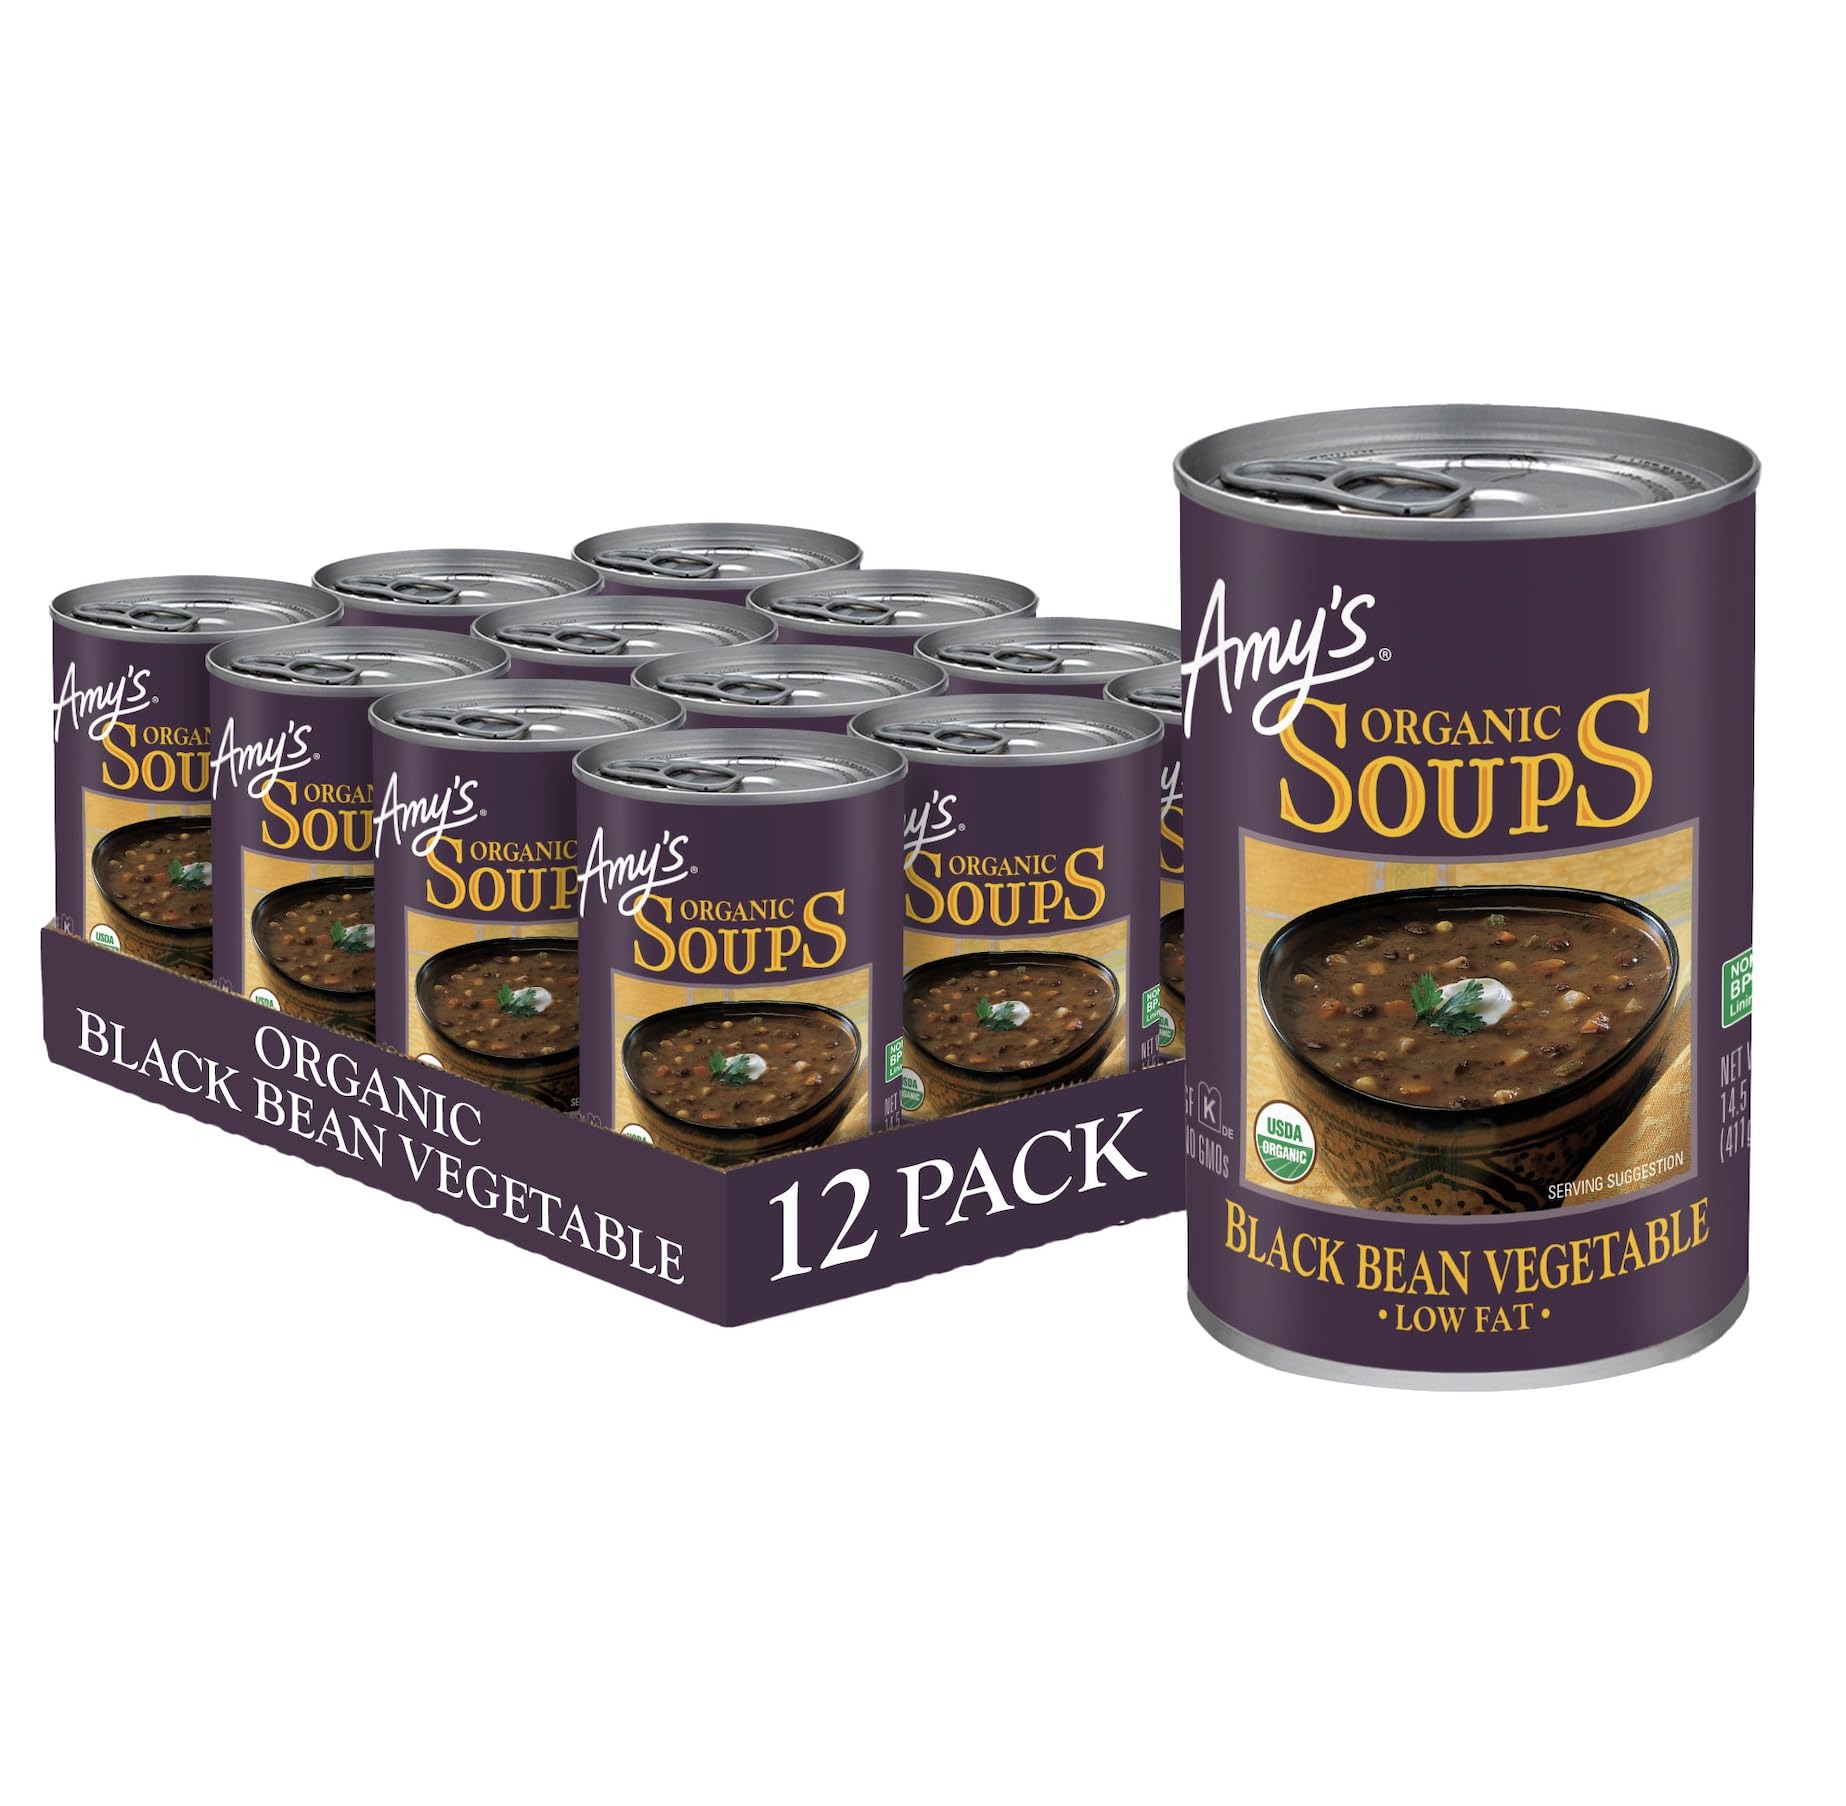
Item Name: Amy’s Soup, Vegan Black Bean Vegetable Soup, Low Fat, Gluten Free, Made With Organic Vegetables, Canned Soup, 14.5 Oz (12 Pack)
Bullet Point 1: Twelve 14.5-oz cans of Amy’s Organic Black Bean Vegetable Soup
Bullet Point 2: Homestyle vegetable soup made with all organic vegetables, including black beans, onions, carrots, corn and potatoes for a delicious easy dinner or quick vegan meals without compromise
Bullet Point 3: This canned soup contains 16g of plant based protein and 12g of fiber per serving; Amy’s vegetable black bean soup is Non-GMO, USDA-Certified Organic, Gluten Free, Dairy Free, Vegan and Certified Kosher for a plant based food everyone can enjoy
Bullet Point 4: Convenient and easy to prepare, heat Amy’s organic soup in a microwave safe bowl for 2 minutes or heat in a saucepan on the stove and stir occasionally for a healthy lunch or hearty, ready made meals
Bullet Point 5: Since 1987, Amy's Kitchen produces delicious, convenient quick meals and vegetarian food for people who are sometimes too busy to cook
Value: 174.0
Unit: Fl Oz

Price: 28.73